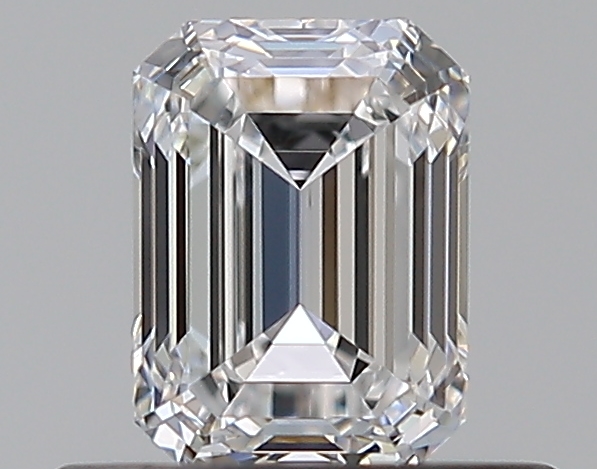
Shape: emerald
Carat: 0.51
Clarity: VVS1
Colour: D
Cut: EX
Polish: EX
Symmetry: EX
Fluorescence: N
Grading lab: GIA
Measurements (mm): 5.12 x 3.79 x 2.57